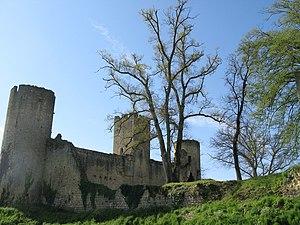
Château de Budos
Le château de Budos est situé dans la commune de Budos, dans le département de la Gironde, en France.
Cet article recense les monuments historiques de l'arrondissement de Langon, dans le département de la Gironde, en France.